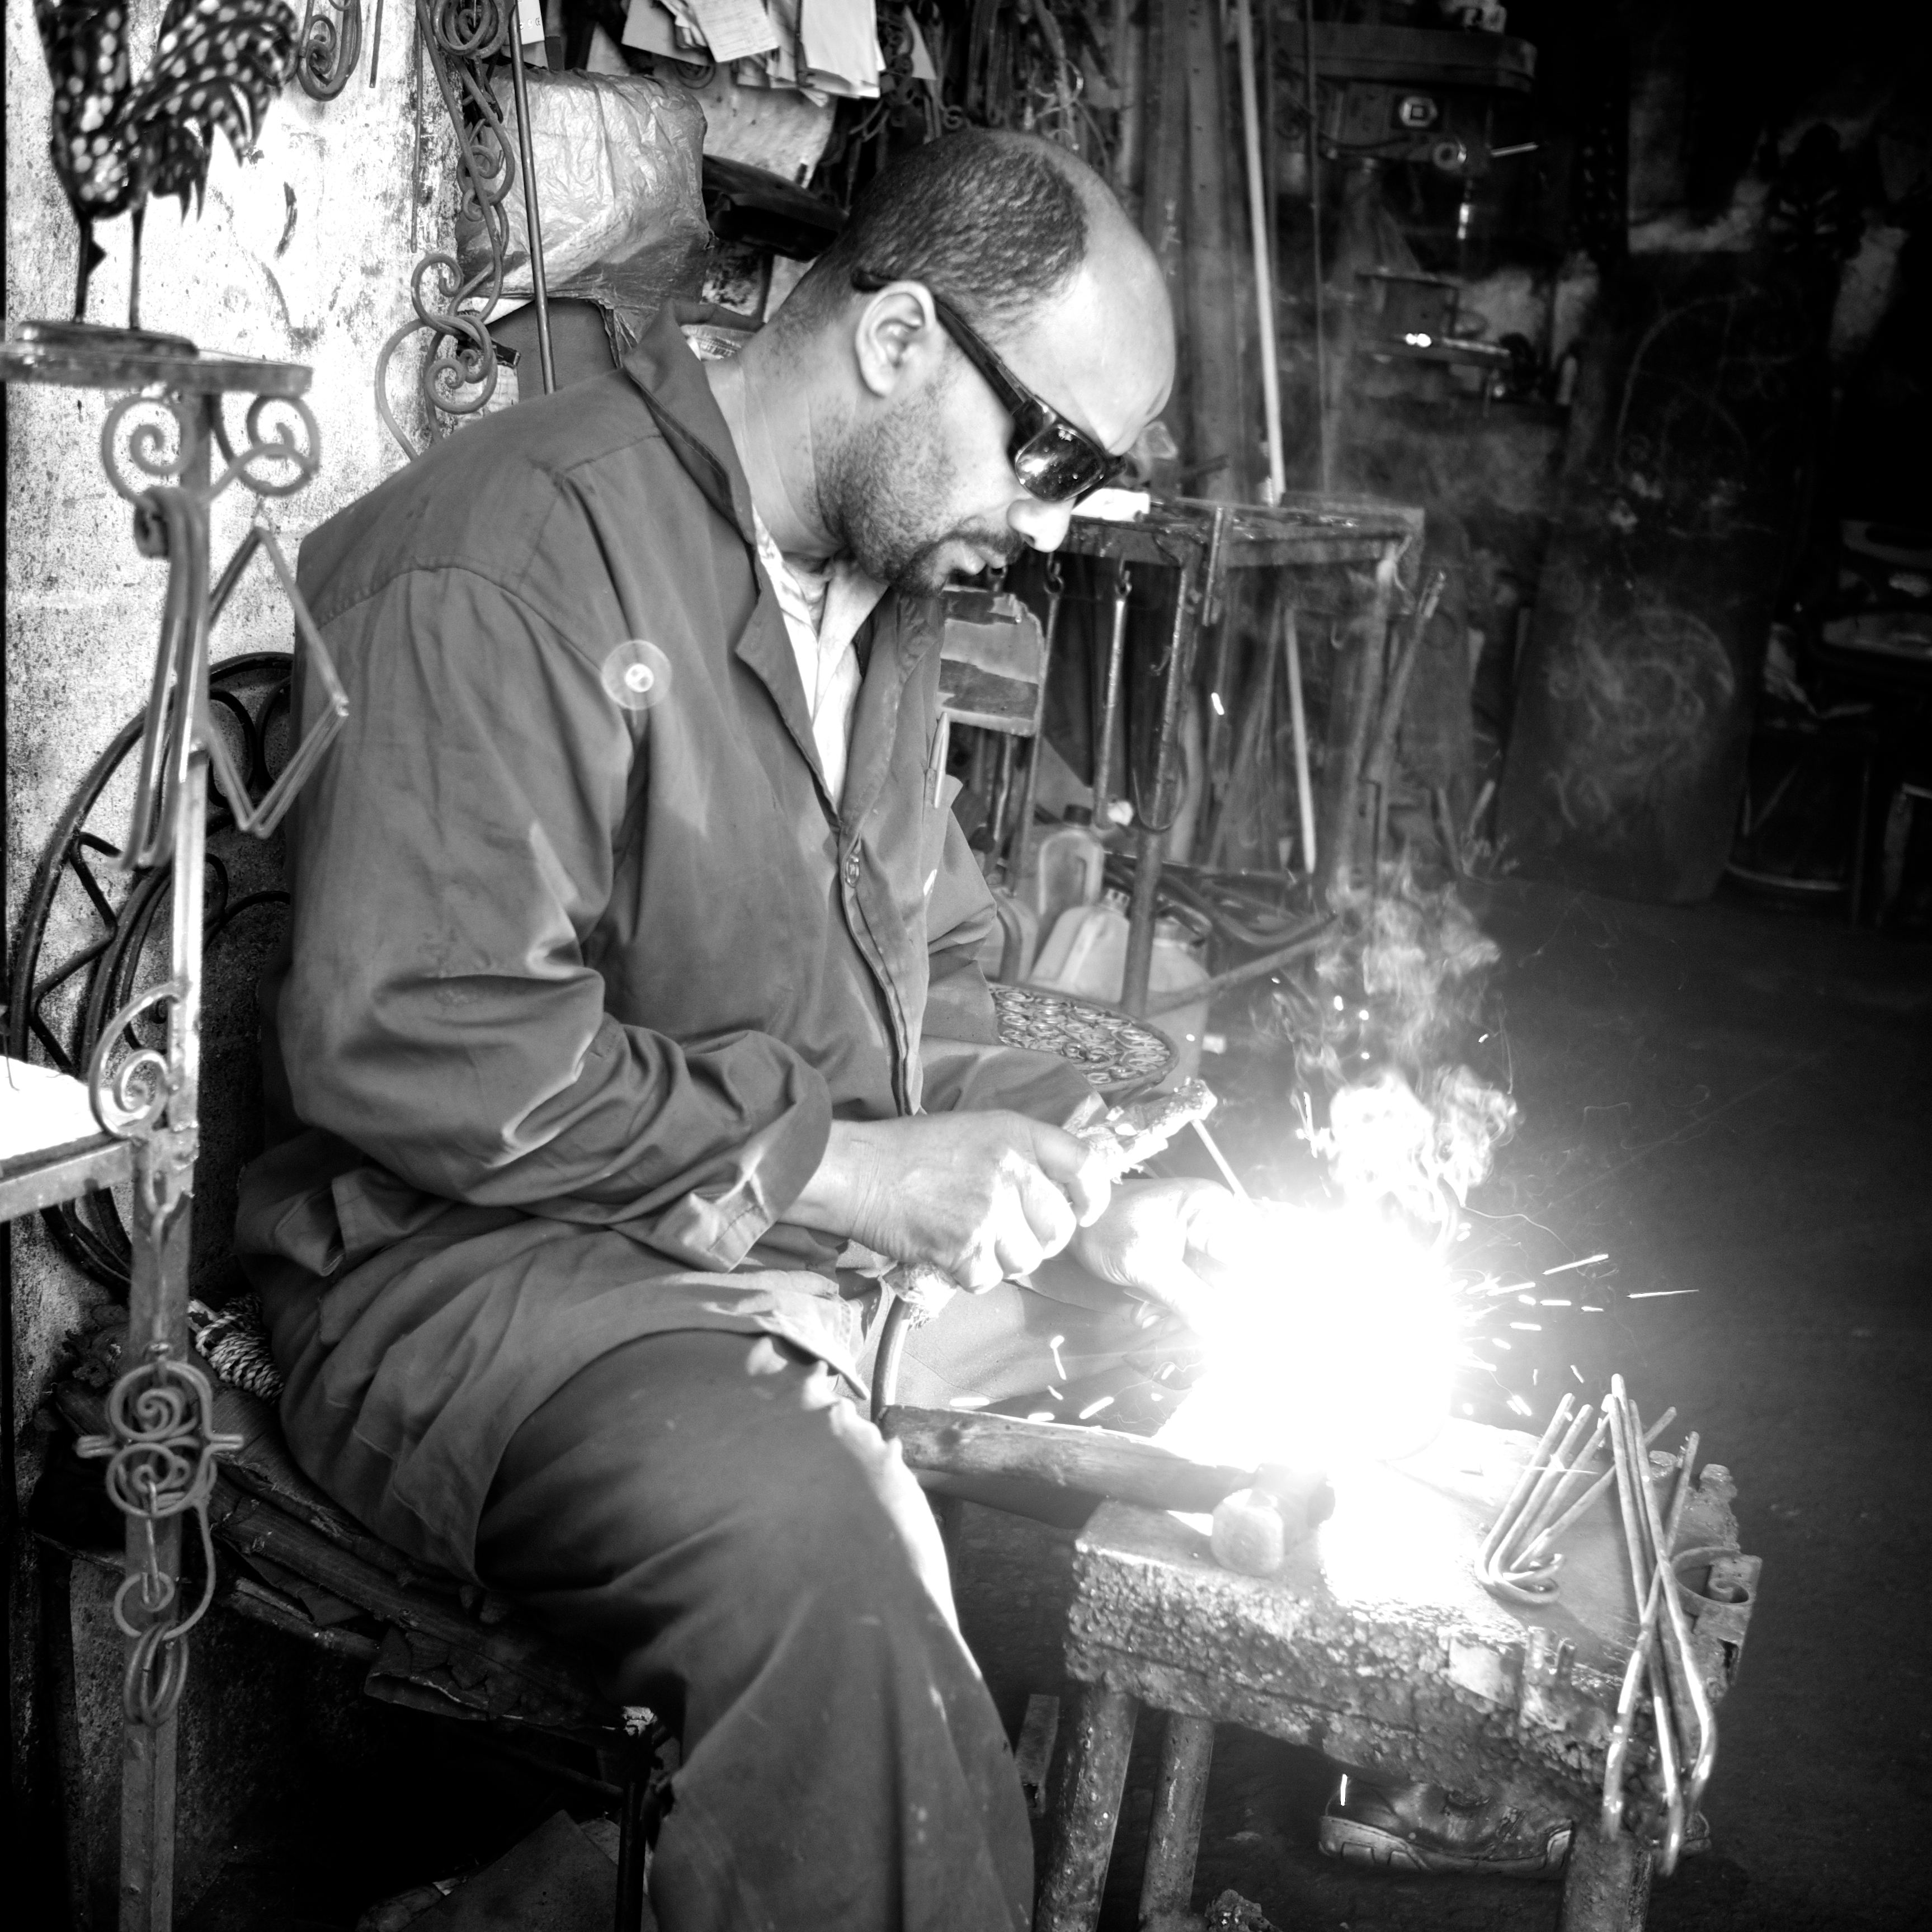
person, black and white, white, street, photography, ebook, training, profession, black, monochrome, streetphotography, flickr, thomas, video, olympus, photograph, omd, fuji, leica, monochrom, leuthard, hcb, thomasleuthard, monochrome photography, film noir